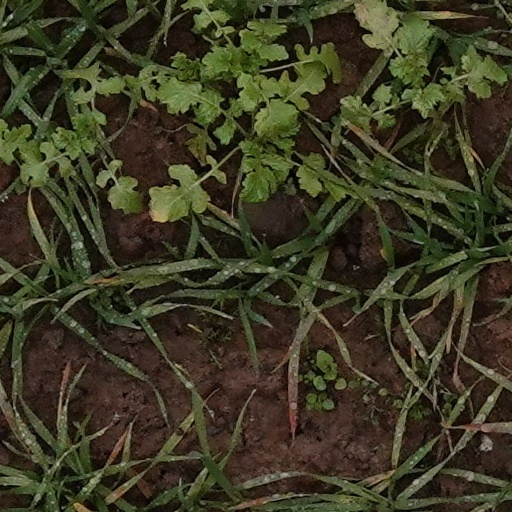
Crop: wheat